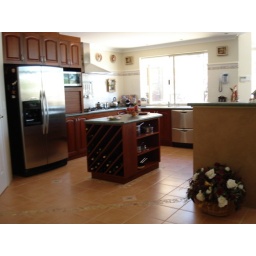
Life before cakes - Only time my kitchen has ever been tidy !! Not covered in icing sugar